3666th Support Maintenance Company

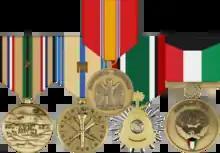
Medals awarded to Arizona National Guard for service in the Gulf War 1990-1991

Arizona Army National Guard units that were activated for the Gulf War.